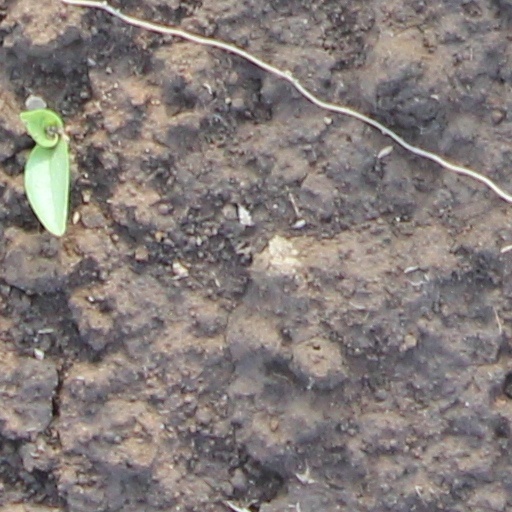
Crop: wheat